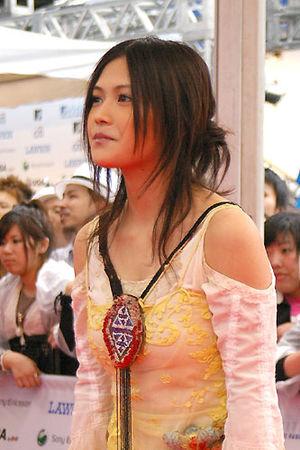
YUI, nom de scène de Yui Yoshioka, née le 26 mars 1987 à Fukuoka, au Japon, est une chanteuse de rock et de J-pop, musicienne et auteur, qui débute en 2004. Elle a également joué le rôle principal du film Taiyō no Uta en 2006. En 2013, elle met sa carrière solo en pause pour chanter au sein d'un groupe, Flower-Flower.